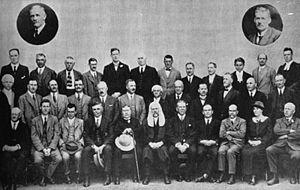
L'histoire militaire de la Rhodésie du Sud pendant la Première Guerre mondiale commença le 4 août 1914 quand le Royaume-Uni déclara la guerre à l'Allemagne en emmenant avec lui les dominions et les colonies de l'Empire britannique. Les colons de la Rhodésie du Sud, alors administrée par la British South Africa Company, accueillirent la nouvelle avec une grande ferveur patriotique et l'administrateur William Milton télégraphia à Londres : « Toute la Rhodésie… prête à faire son devoir ». Même si elle soutenait le Royaume-Uni, la Compagnie s'inquiétait néanmoins des possibles répercussions économiques d'une participation à l'effort de guerre et la majorité des contributions de la colonie au conflit fut réalisée au niveau individuel. Certains Rhodésiens se portèrent volontaires pour combattre à l'étranger tandis que d'autres restèrent dans le pays pour lever des fonds et fournir du matériel et d'autres équipements.
L'histoire du Zimbabwe remonte à l'âge de la pierre, époque des plus anciennes traces de peuplement humain. L'existence d'anciennes civilisations développées durant la seconde moitié du Moyen Âge est attestée par des vestiges archéologiques d'importance.
Sir Charles Patrick John Coghlan, né le 24 juin 1863 à King William's Town et mort le 28 août 1927, est un avocat et homme d'État de Rhodésie du sud, membre du Parti rhodésien de la réforme. Il est le premier Premier ministre de cette colonie britannique du 1ᵉʳ octobre 1923 jusqu'à sa mort.